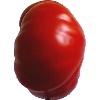
Label: Tomato 3